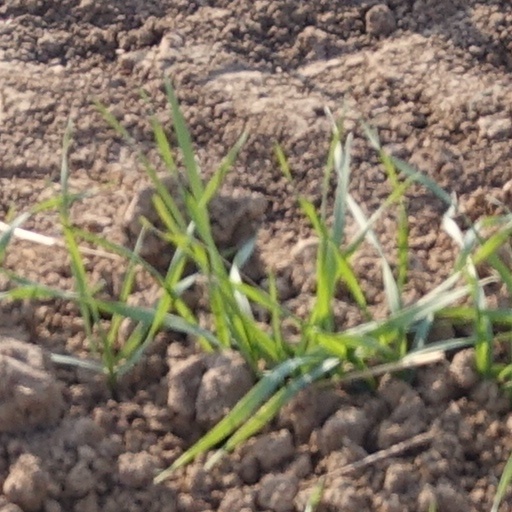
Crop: wheat